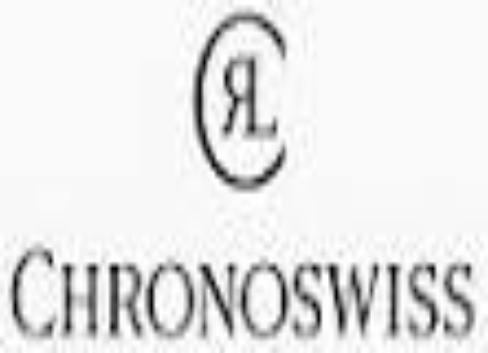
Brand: Chronoswiss-2
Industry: Electronic